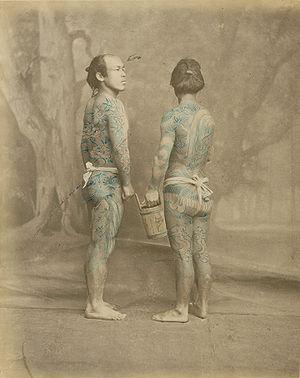
Un tatouage est un dessin décoratif et/ou symbolique permanent effectué sur la peau. Auparavant, il était le plus souvent effectué avec de l'encre de Chine ou des encres à base de charbon ou de suif. De nos jours il s'agit plus d'encres contenant des pigments industriels. Il existe différentes couleurs d'encre et même une encre transparente qui ne réagit qu'à la lumière noire : ce type de tatouage est appelé tatouage « UV » ou « Blacklight ». Le tatouage est considéré comme un type de modification corporelle permanente.
Irezumi désigne une forme particulière de tatouage traditionnel au Japon, qui couvre de larges parties du corps, voire son intégralité. Il peut s'étendre du cou jusqu'au bas des fesses, sur la poitrine et sur une partie des avant-bras. On utilisera plutôt le terme horimono pour désigner l'ensemble des styles. À l'heure actuelle, l'irezumi, et le tatouage en général, est considéré par une majorité de japonais de manière négative, comme étant une marque d'appartenance aux yakuzas, ou un symbole machiste des classes sociales les plus basses.